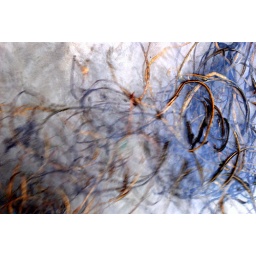
sea weed in water at beach muckross kilcar co donegal 10/7/10